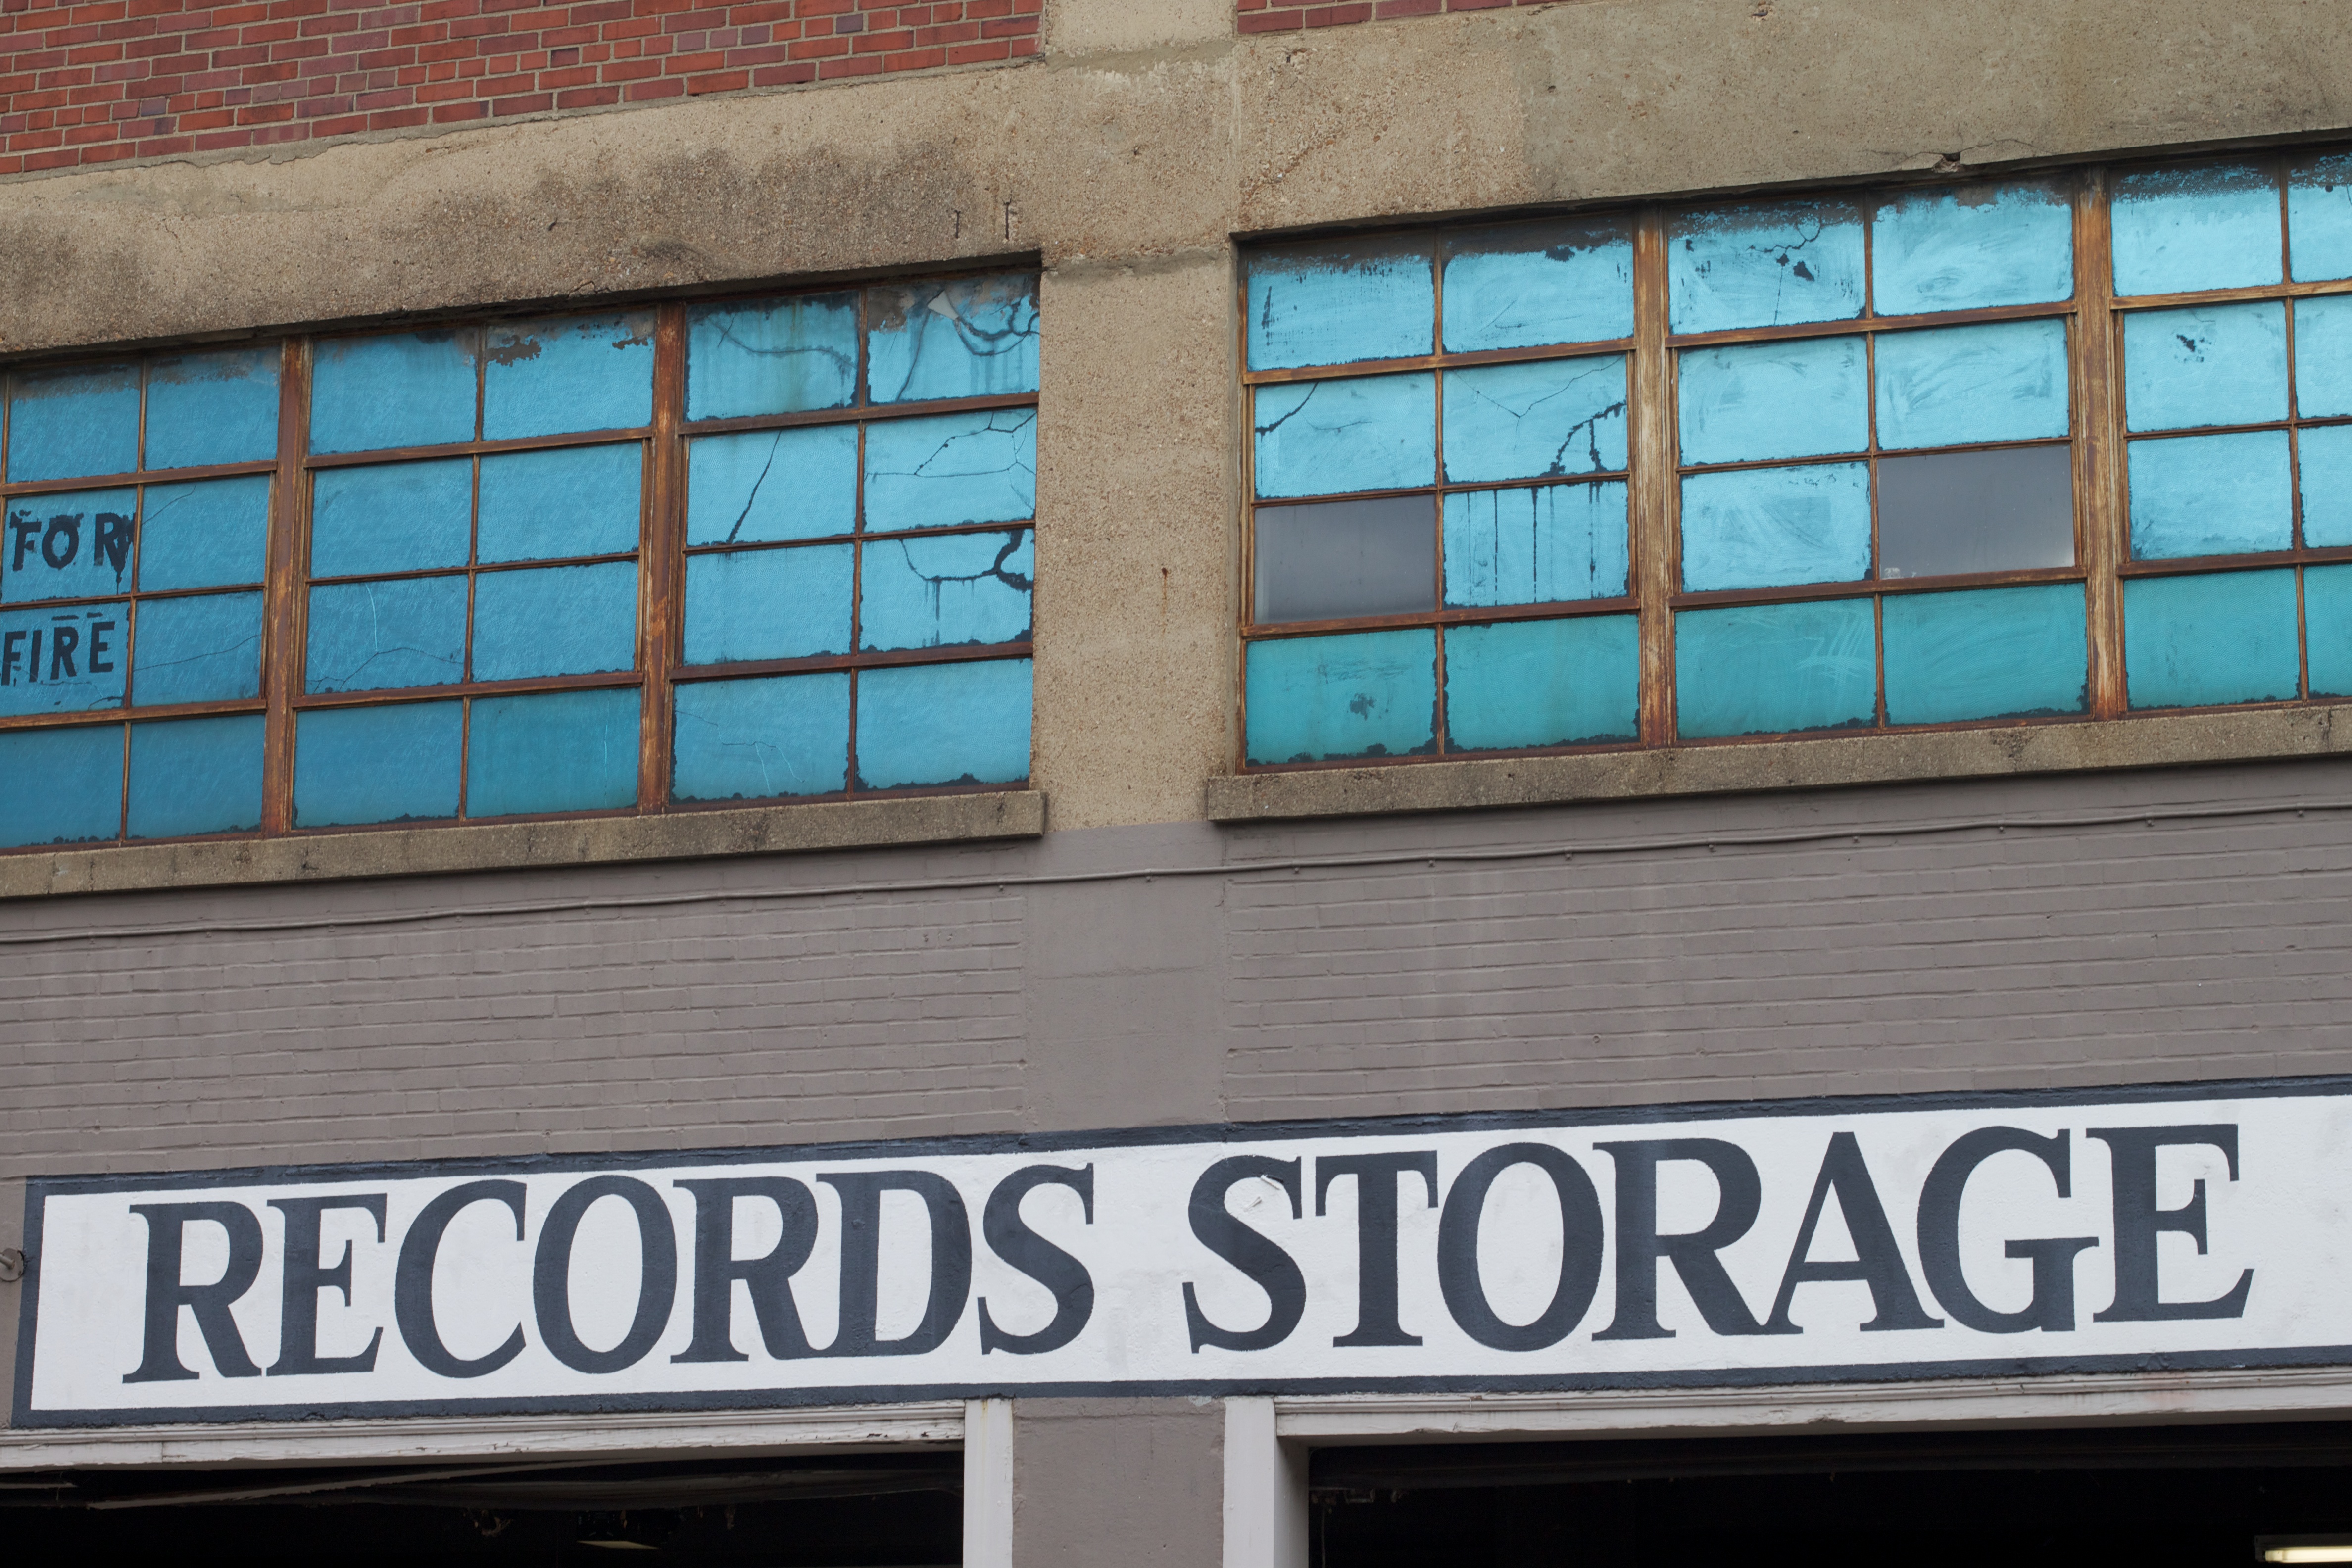
window, sign, color, facade, blue, street sign, signage, shape, odyssey, urban area, window covering, personal computer hardware